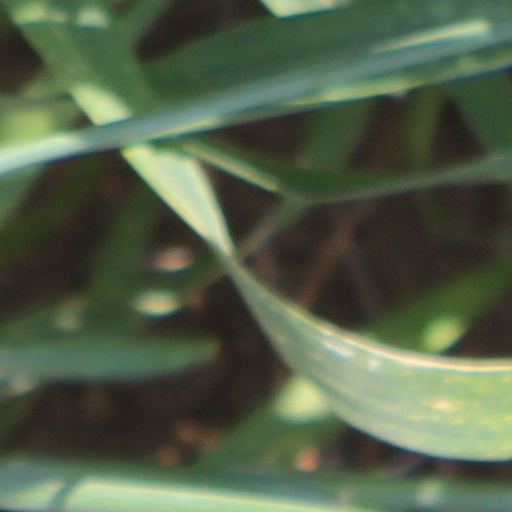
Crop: wheat